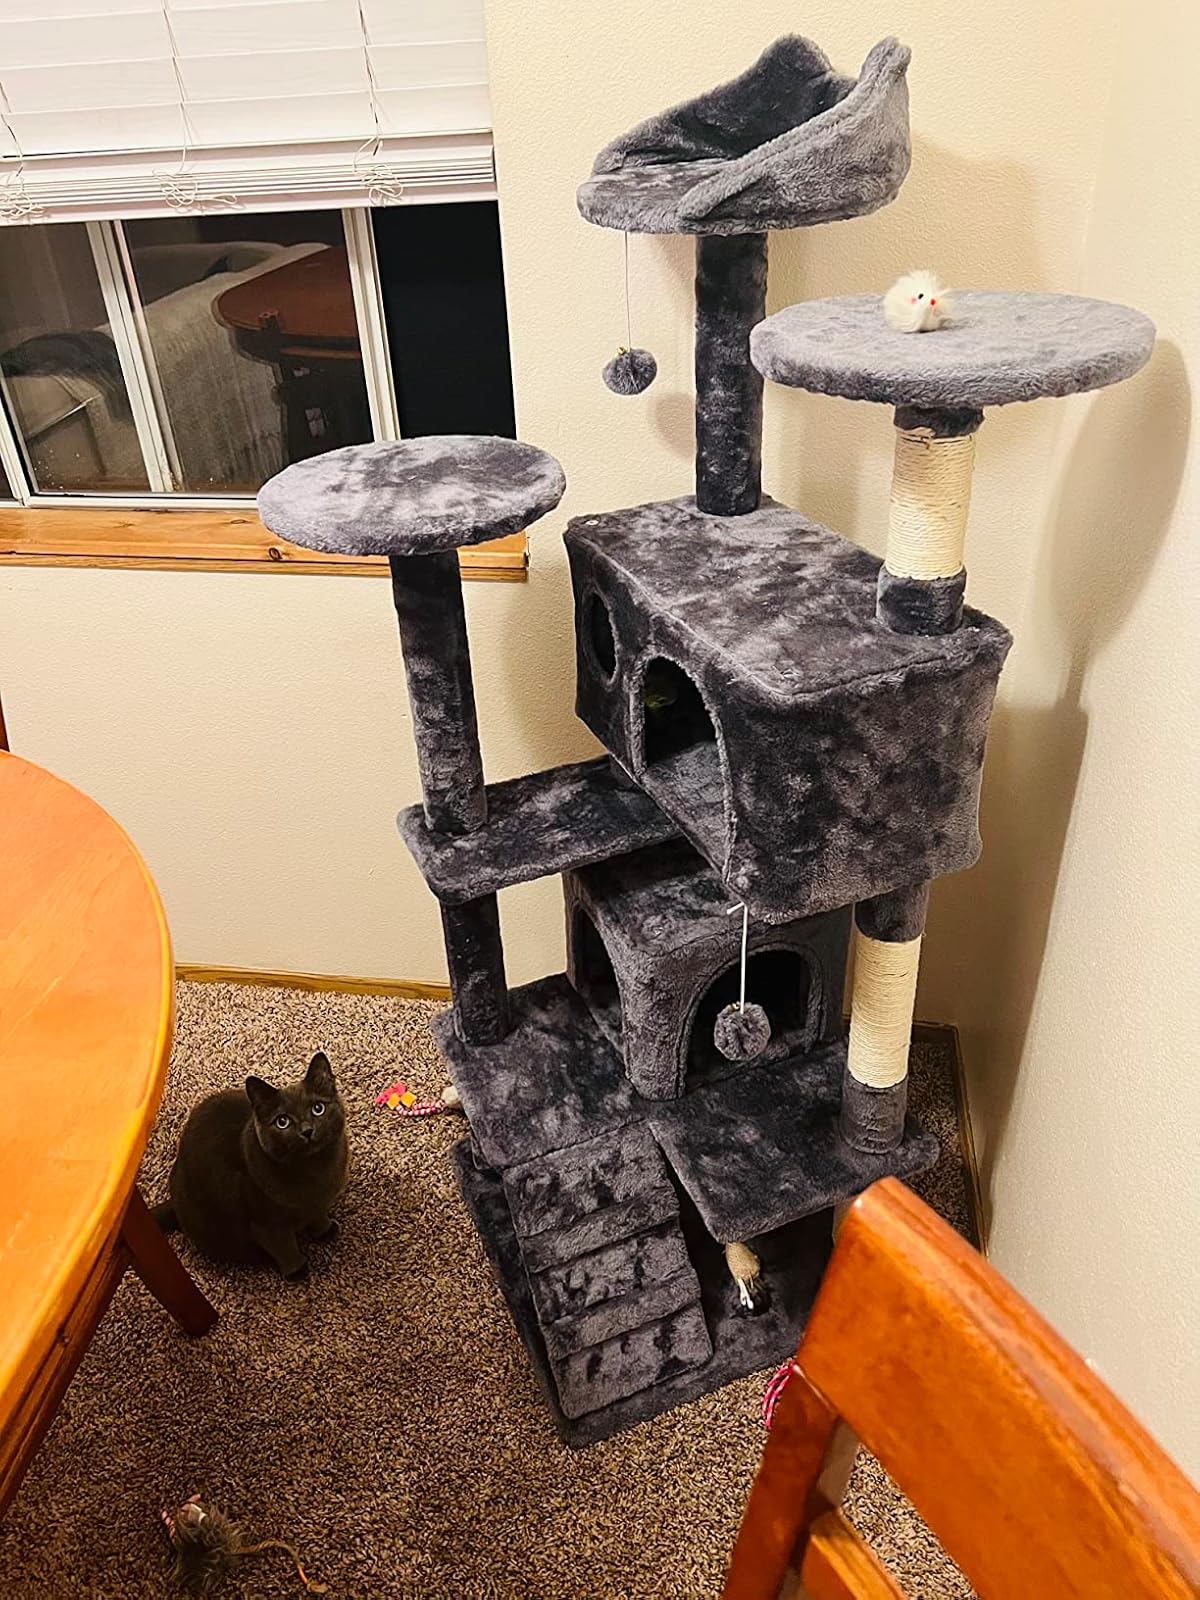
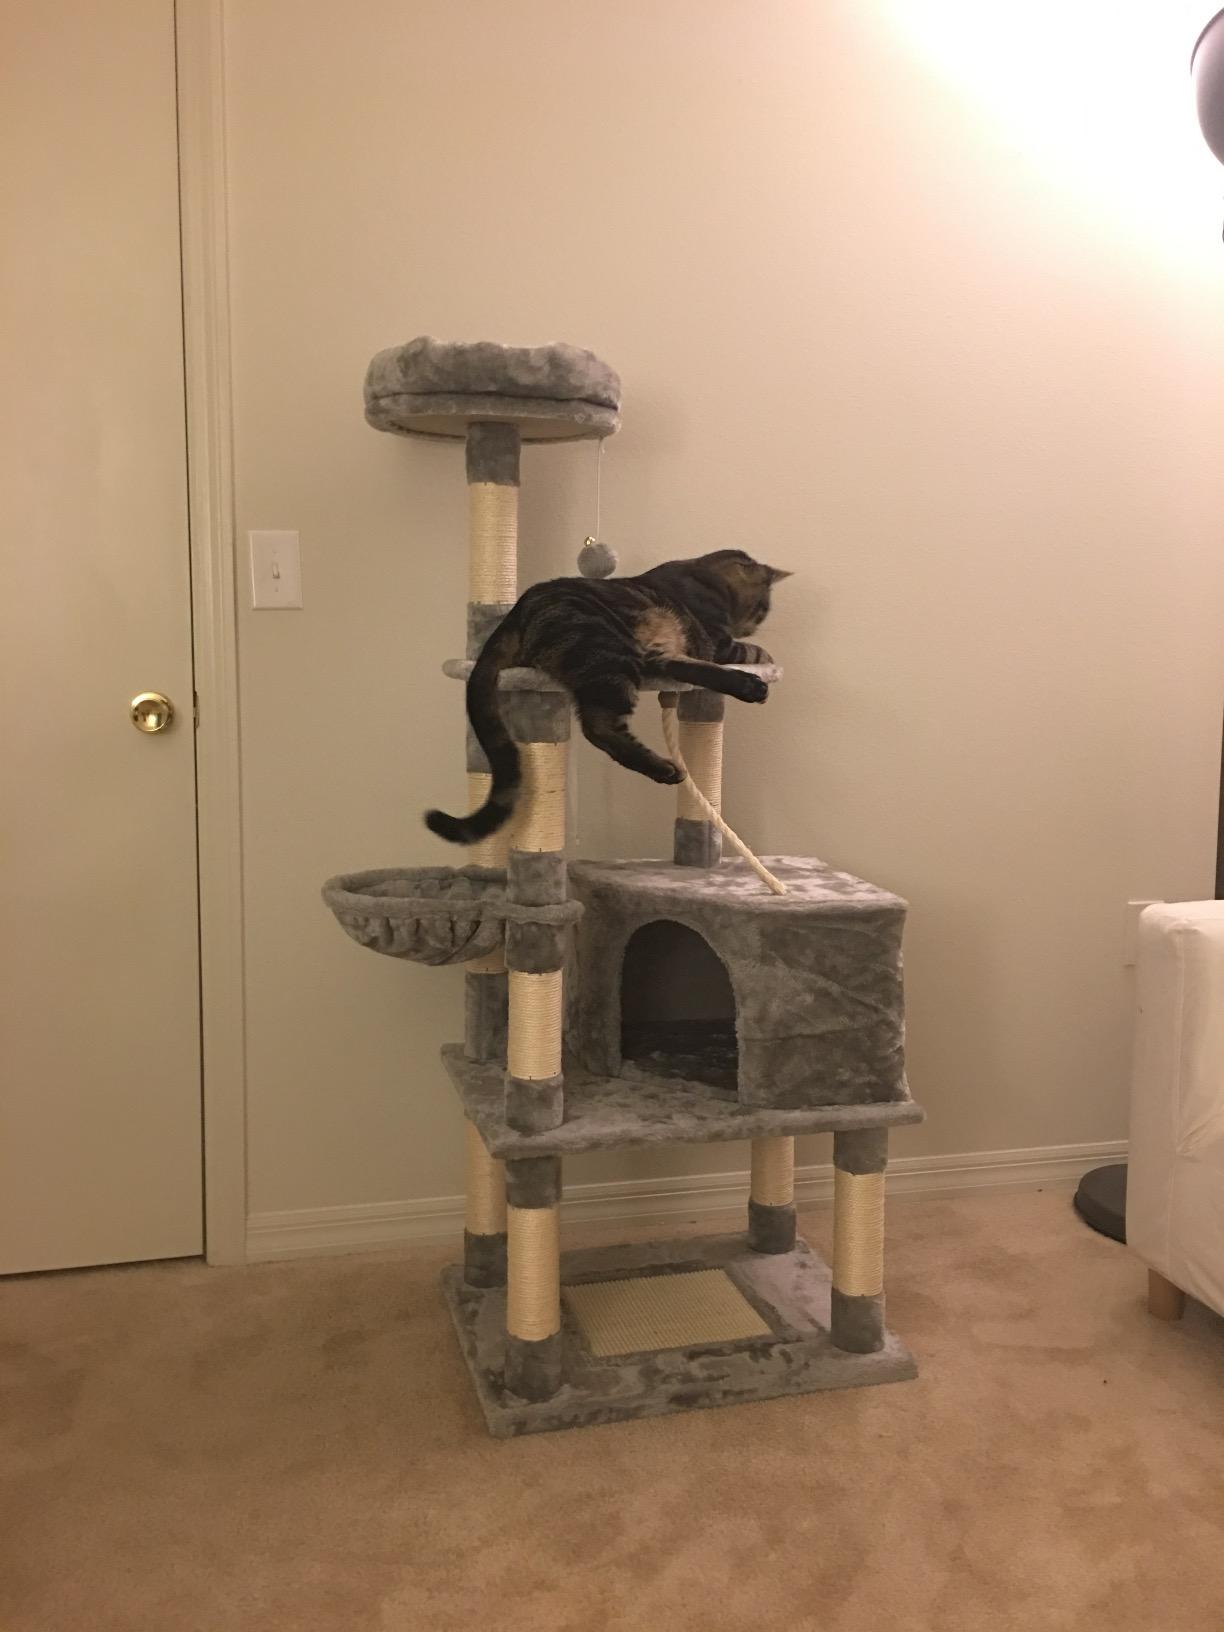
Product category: items_cat tree
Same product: no